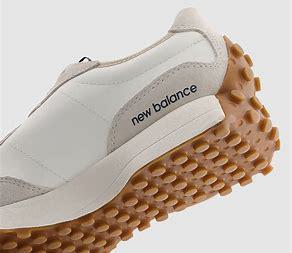
Brand: New
Model: Balance 327